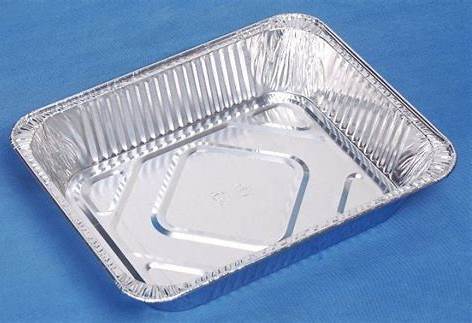
Waste category: metal